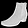
Label: Ankle boot